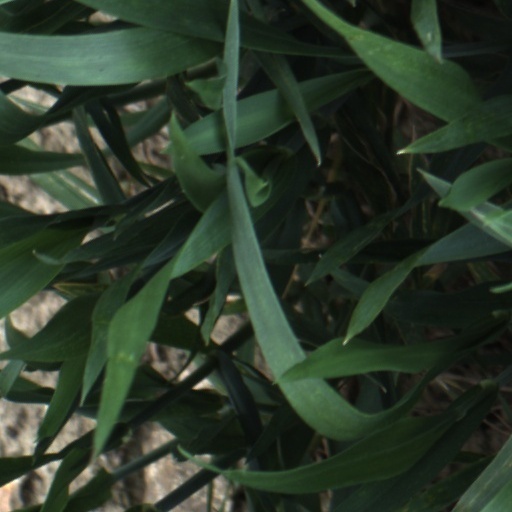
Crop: wheat